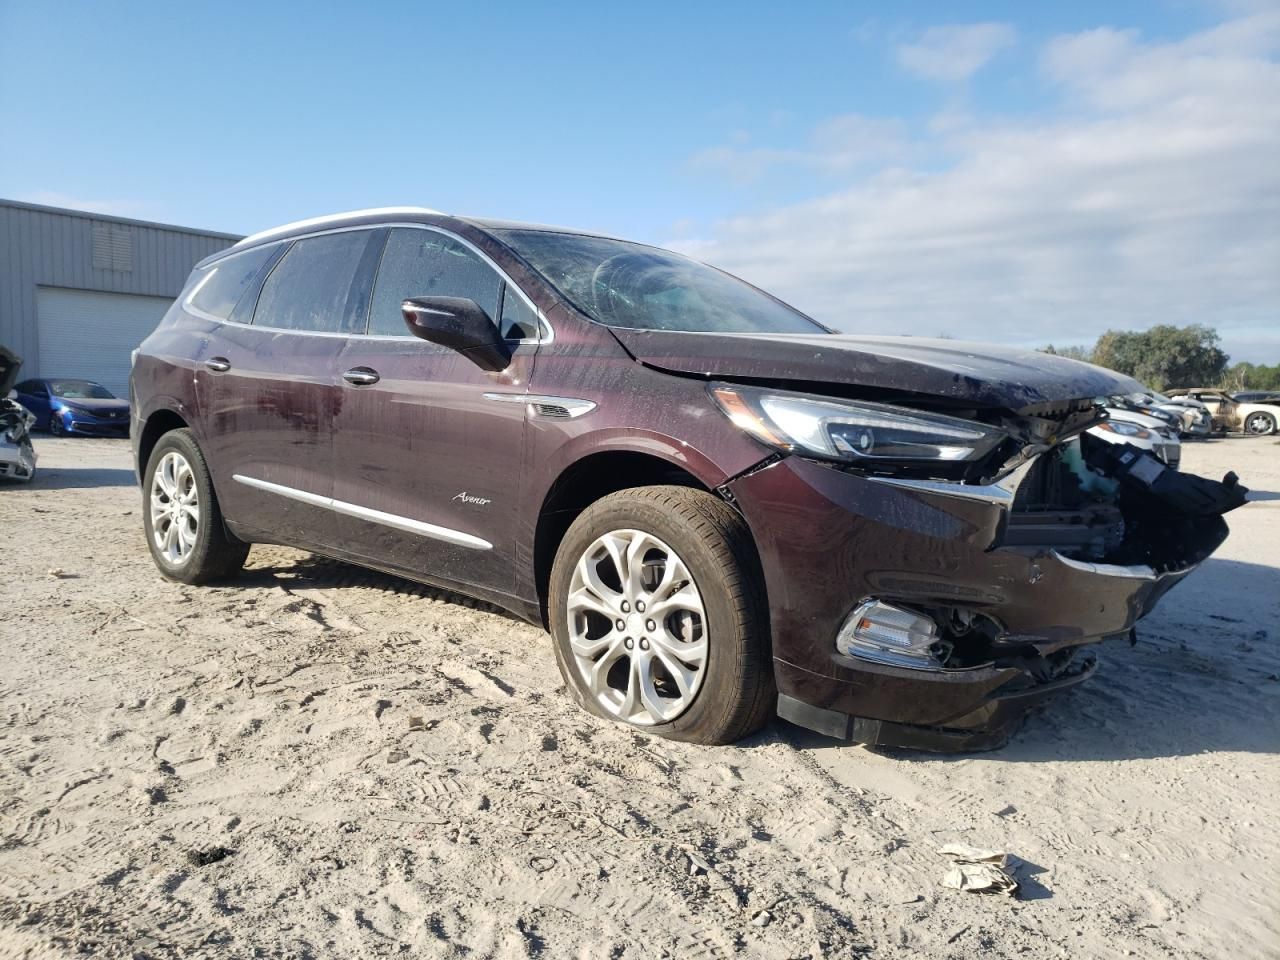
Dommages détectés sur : pare-choc avant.
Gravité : majeur